Jan Blokhuijsen

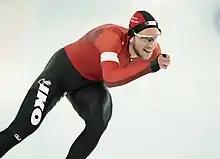
Blokhuijsen in 2020

After the team pursuit event at the 2018 Winter Olympics in Pyeongchang, Blokhuijsen made a comment during a press conference to the host South Koreans to "treat dogs better in this country", criticizing dog meat consumption in the host nation. Many South Koreans perceived his comment was disrespectful, claiming it was racist and ignorant of Korean culture and the declining dog meat custom in the country. He later gave an apology for this comment on Twitter, which he deleted later.